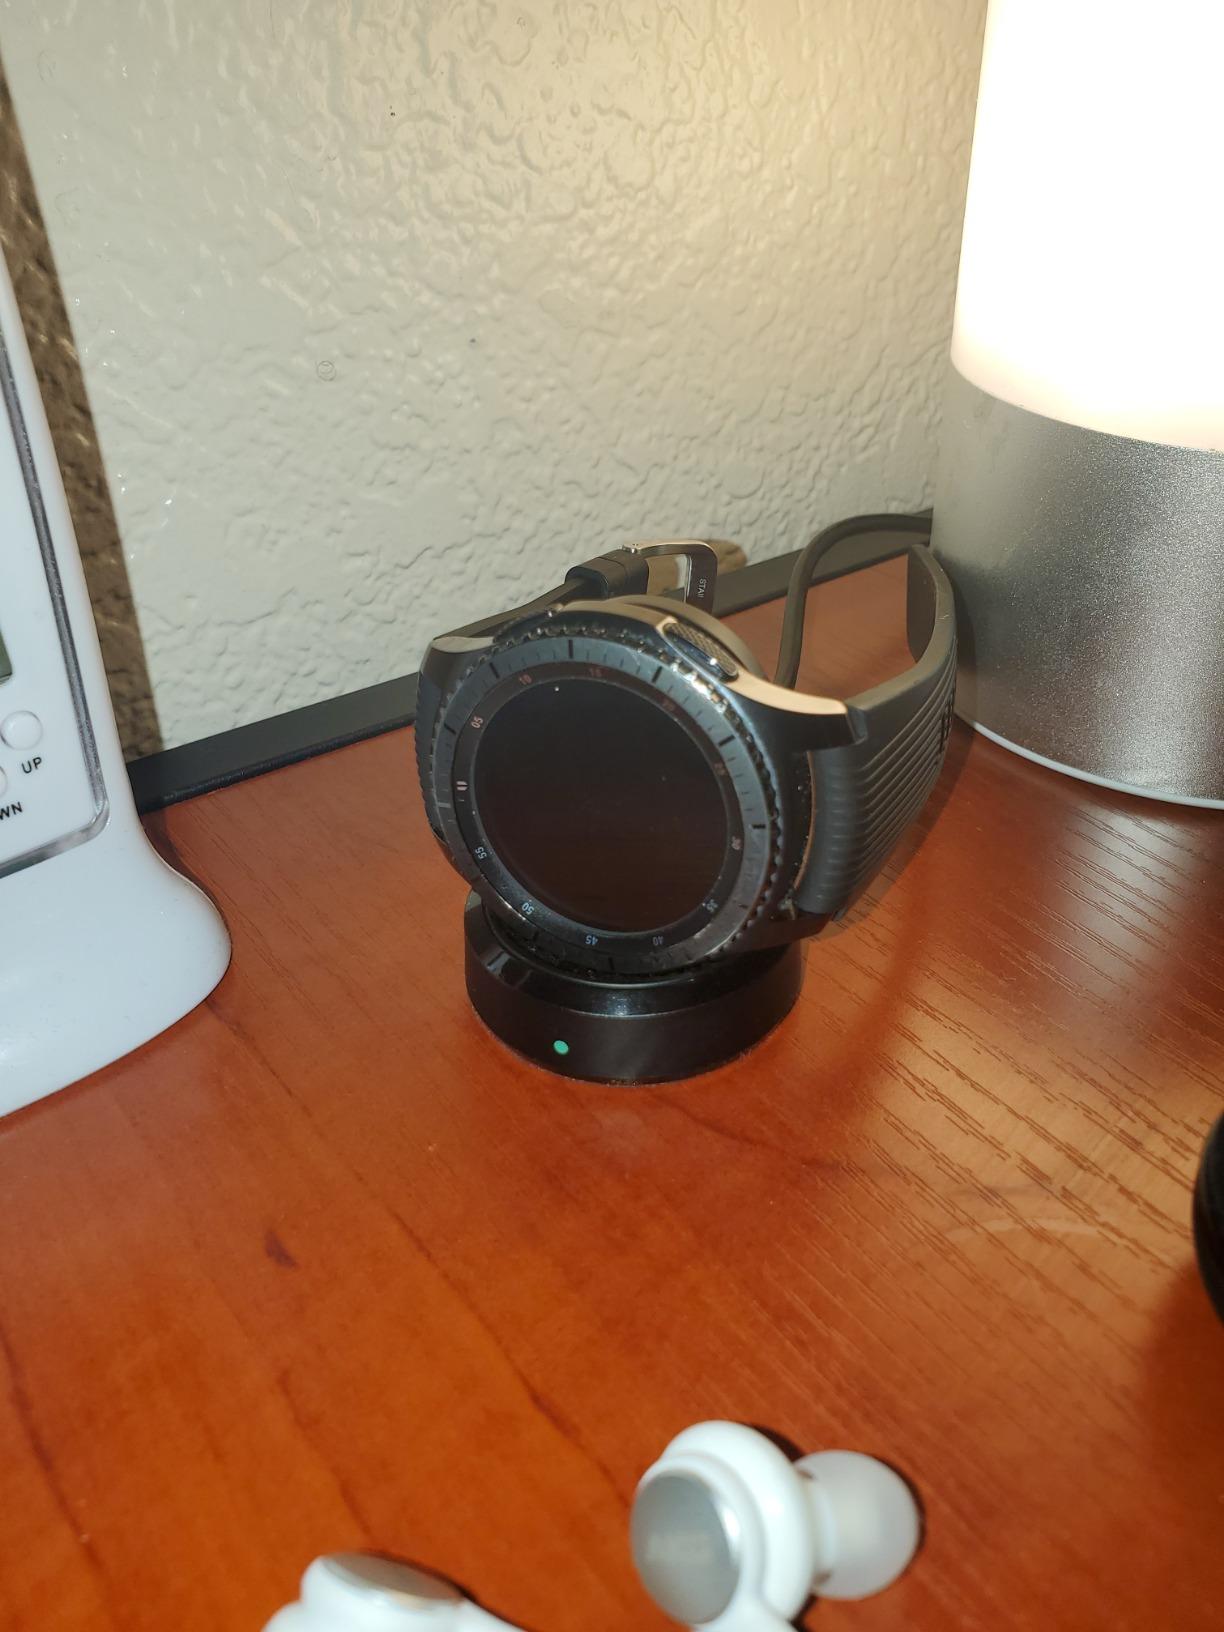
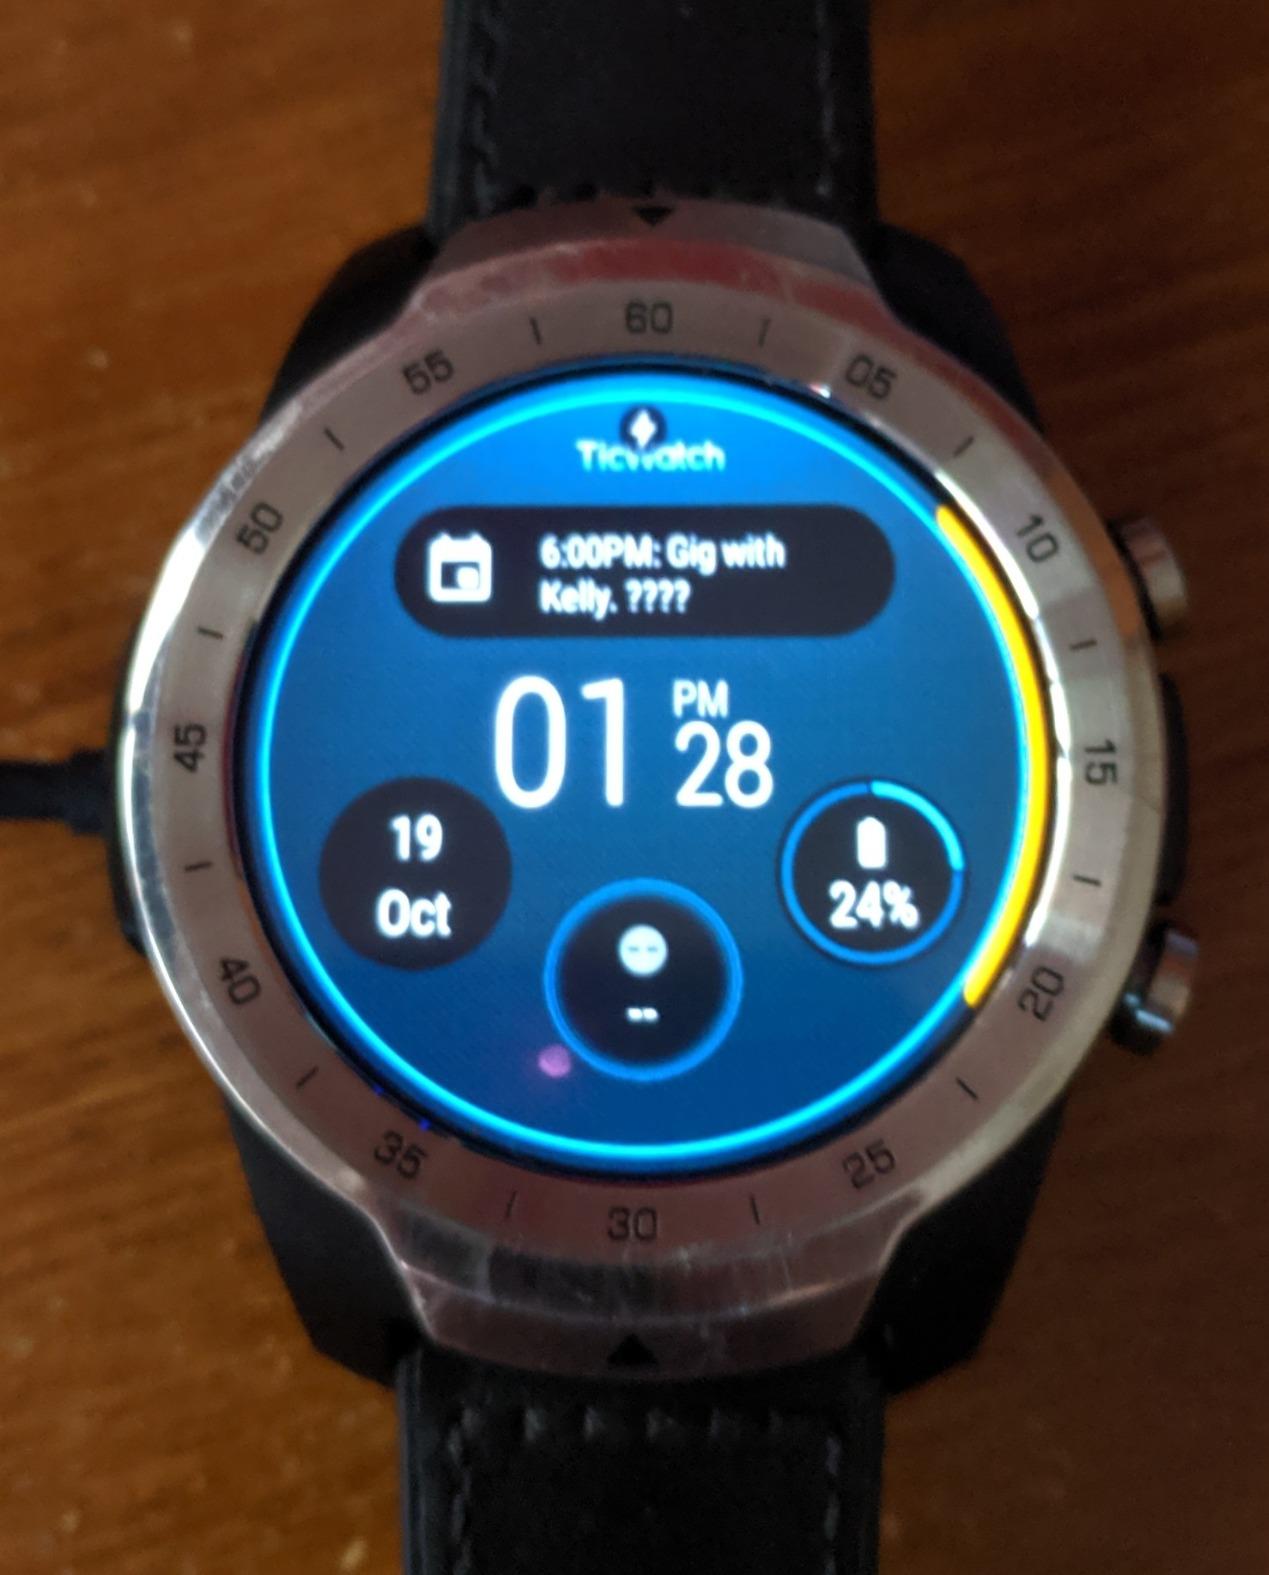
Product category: smartwatch
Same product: no